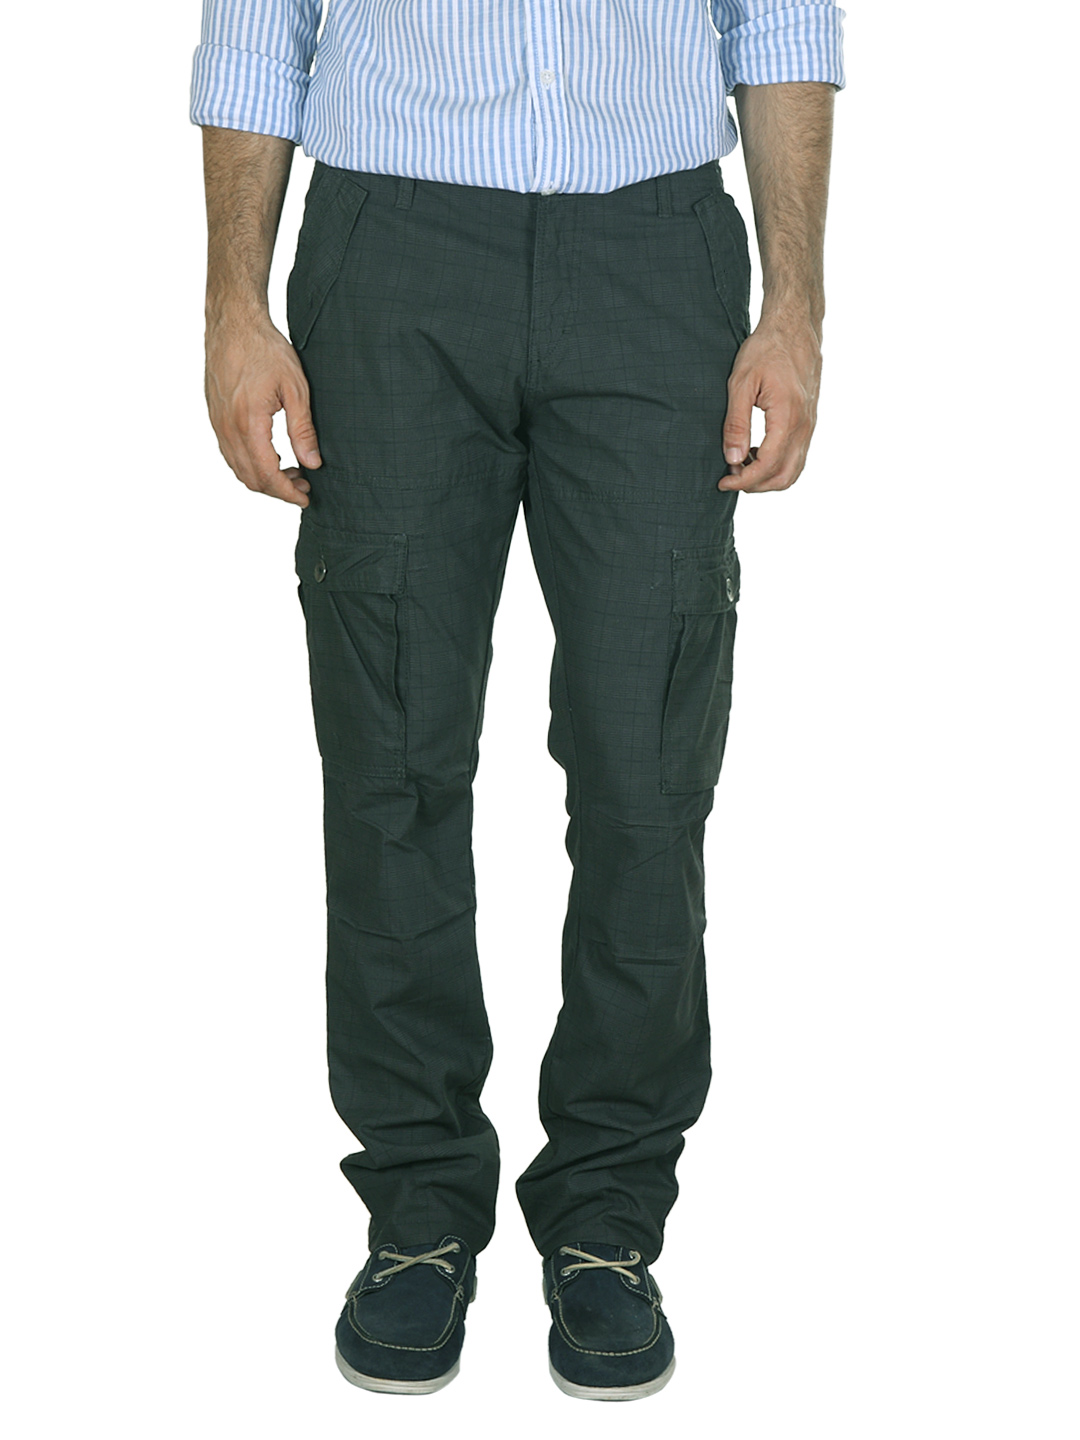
Indigo Nation Men Grey Check Trousers
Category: Apparel / Bottomwear / Trousers
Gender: Men
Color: Grey
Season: Summer 2012
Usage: Casual